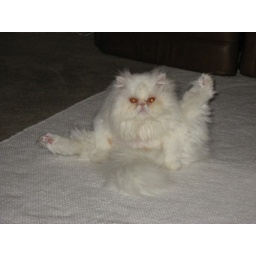
Persian cats are cute even in less tasty positions.photo by IG07